Richard Bellings (courtier)

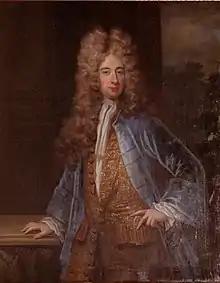
Richard Bellings-Arundell (d.1725), son of Richard and Francis

Bellings's father Richard Bellings (1603–1677) was a lawyer and political figure in 17th century Ireland, while his mother was Margaret Butler, a daughter of Richard Butler, 3rd Viscount Mountgaret.